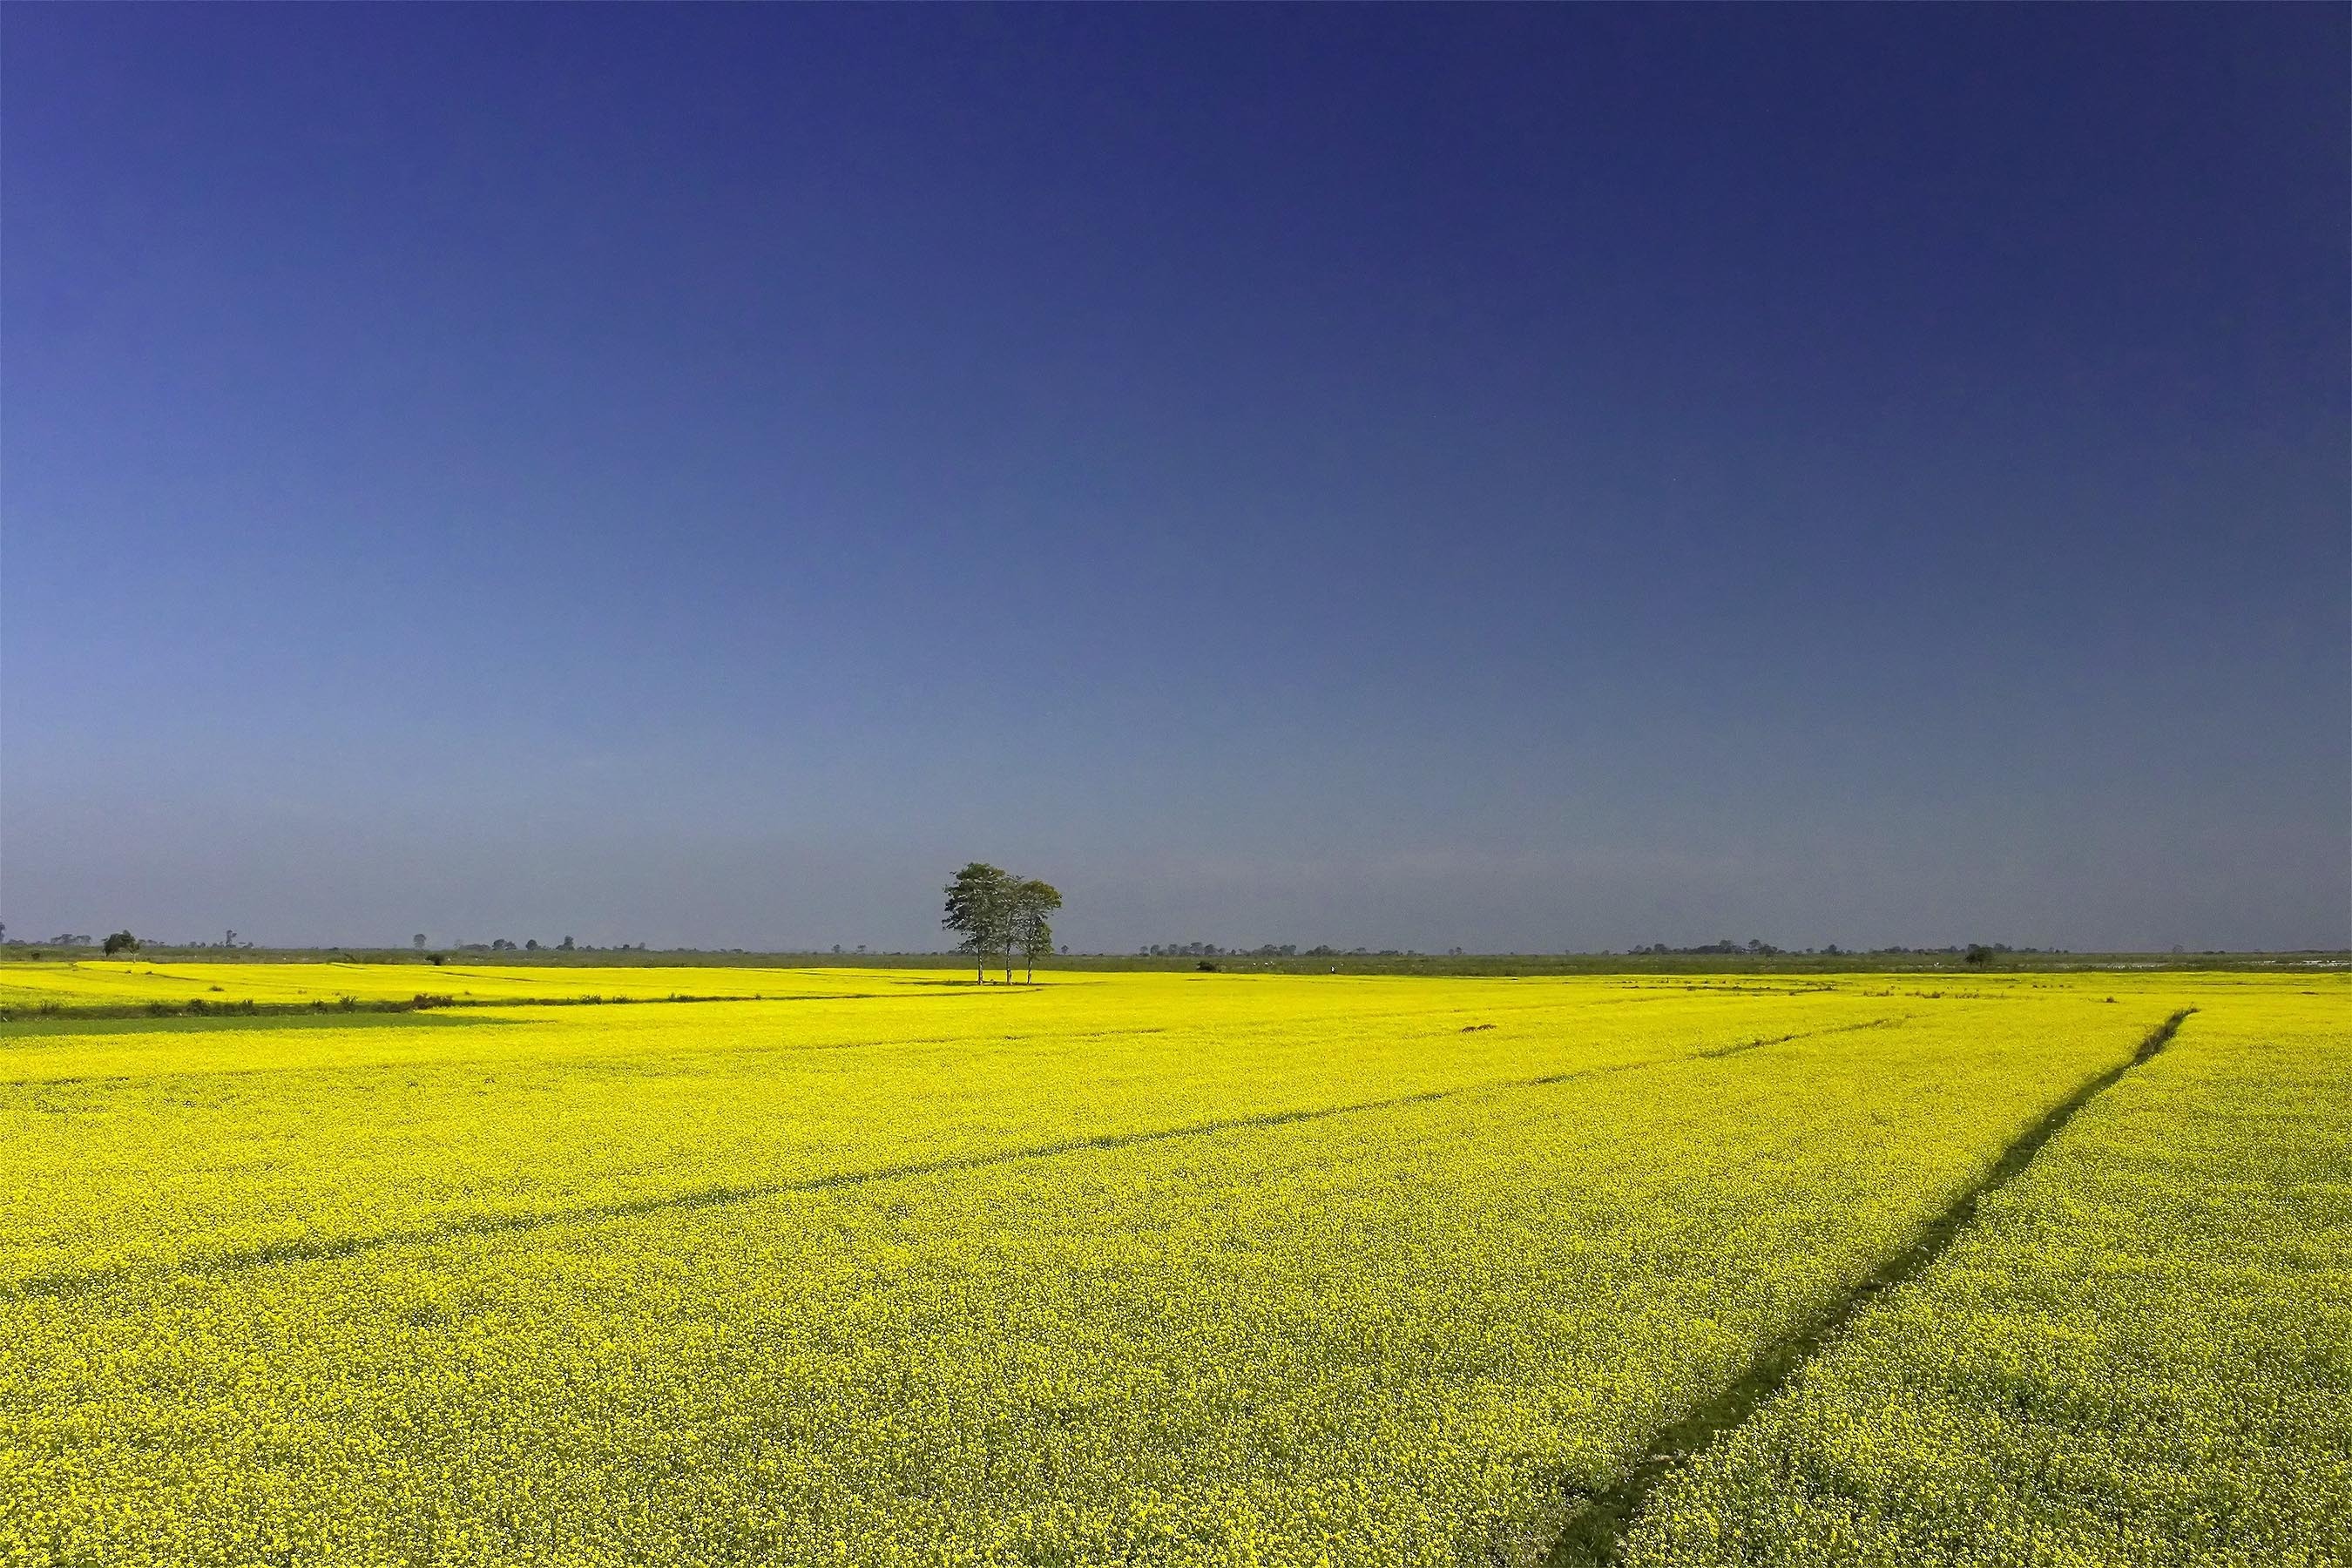
landscape, horizon, plant, field, meadow, prairie, flower, food, farming, produce, vegetable, crop, blue, yellow, agriculture, plain, rapeseed, cultivation, grassland, canola, ecosystem, mustard, brassica, steppe, rural area, flowering plant, grass family, land plant, mustard plant, mustard and cabbage family